2020 Green Party of Canada leadership election

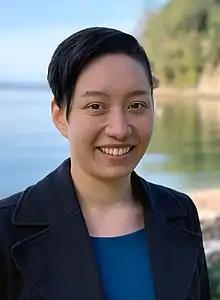
Amita Kuttner

Amita Kuttner, 30, is an astrophysicist residing on Lasqueti Island, British Columbia. They hold a doctorate from the University of California, Santa Cruz. During the 2019 federal election, Kuttner was the candidate for Burnaby North—Seymour. Following the election, they served as the Green Party's Science and Innovation Critic. They are also the co-founder and director of the Moonlight Institute. Kuttner is openly non-binary and pansexual, and uses "they"/"them" pronouns. They have refused to hold fundraising events with former leader Elizabeth May, saying the offer of assistance with fundraising does not address other systemic inequities in the race.